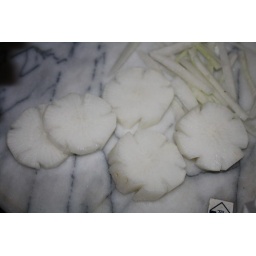
white carrots in flower shape